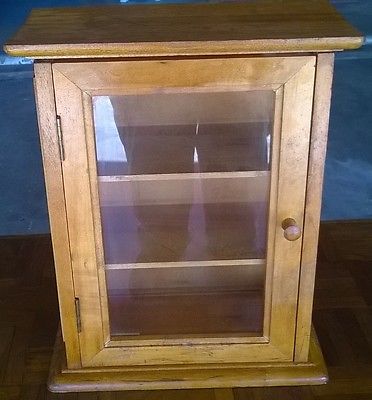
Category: cabinet